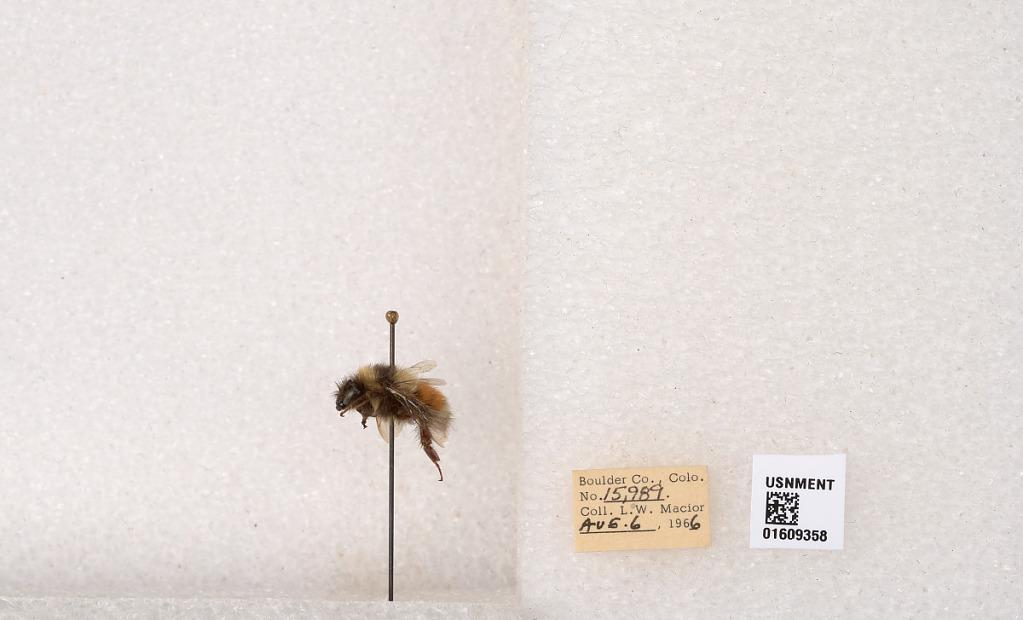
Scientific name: Bombus (Pyrobombus) sylvicola Kirby
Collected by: L. Macior
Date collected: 1966-8-6
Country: United States
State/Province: Colorado
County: Boulder
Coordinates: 40.0263, -105.3